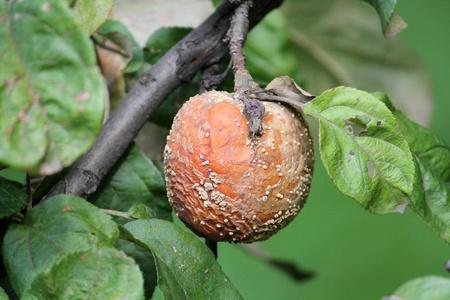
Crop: apple
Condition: black_rot